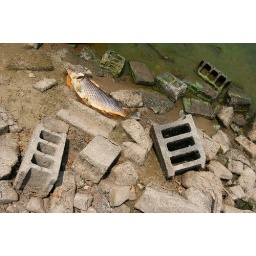
A dead and rotting fish on the banks of a lake blooming with toxic algae in Lincoln, Nebraska.